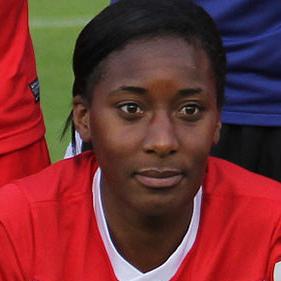
Age: 22